Melle Mel

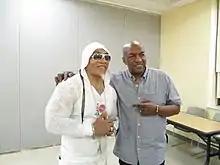
Mel and Ralph McDaniels a.k.a. Uncle Ralph

In 2001, under the name Die Hard, he released the song "On Lock" with Rondo on the soundtrack of the movie "Blazin". Die Hard released an album of the same name in 2002 on 7PRecords.